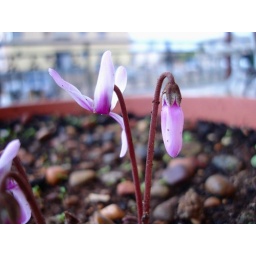
Wild Cyclaminums imprisoned in a flower pot